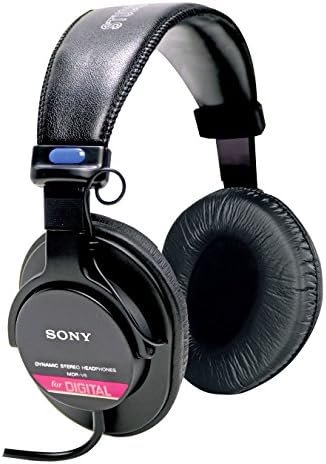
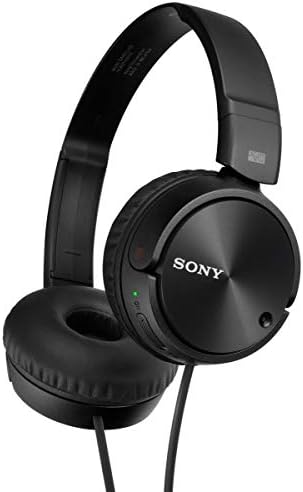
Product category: headphones
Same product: no